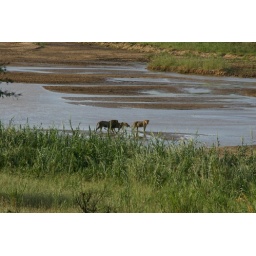
Three Lions in the river bed